Loren A. Smith

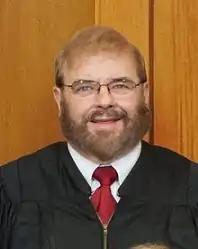
Smith in 2017

Loren A. Smith (born December 22, 1944) is an American jurist and academic. Smith currently serves as a senior judge of the United States Court of Federal Claims. He served as the Chief Judge of the United States Court of Federal Claims from 1986 to 2000 and as Chair of the Administrative Conference of the United States from 1981 to 1985.